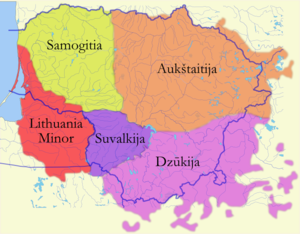
Dzūkija
Historiske landsdele i Litauen     Dzūkija
Dzūkija eller Dainava er en af de fem historiske landsdele i Litauen, som karakteriseres af befolkningens traditionelle livsstil og dialekt. Dzūkija har aldrig været en politisk eller administrativ enhed. Traditionelt er Alytus blevet betragtet som hovedstad i landsdelen, selv om det ikke er den største by i Dzūkija.